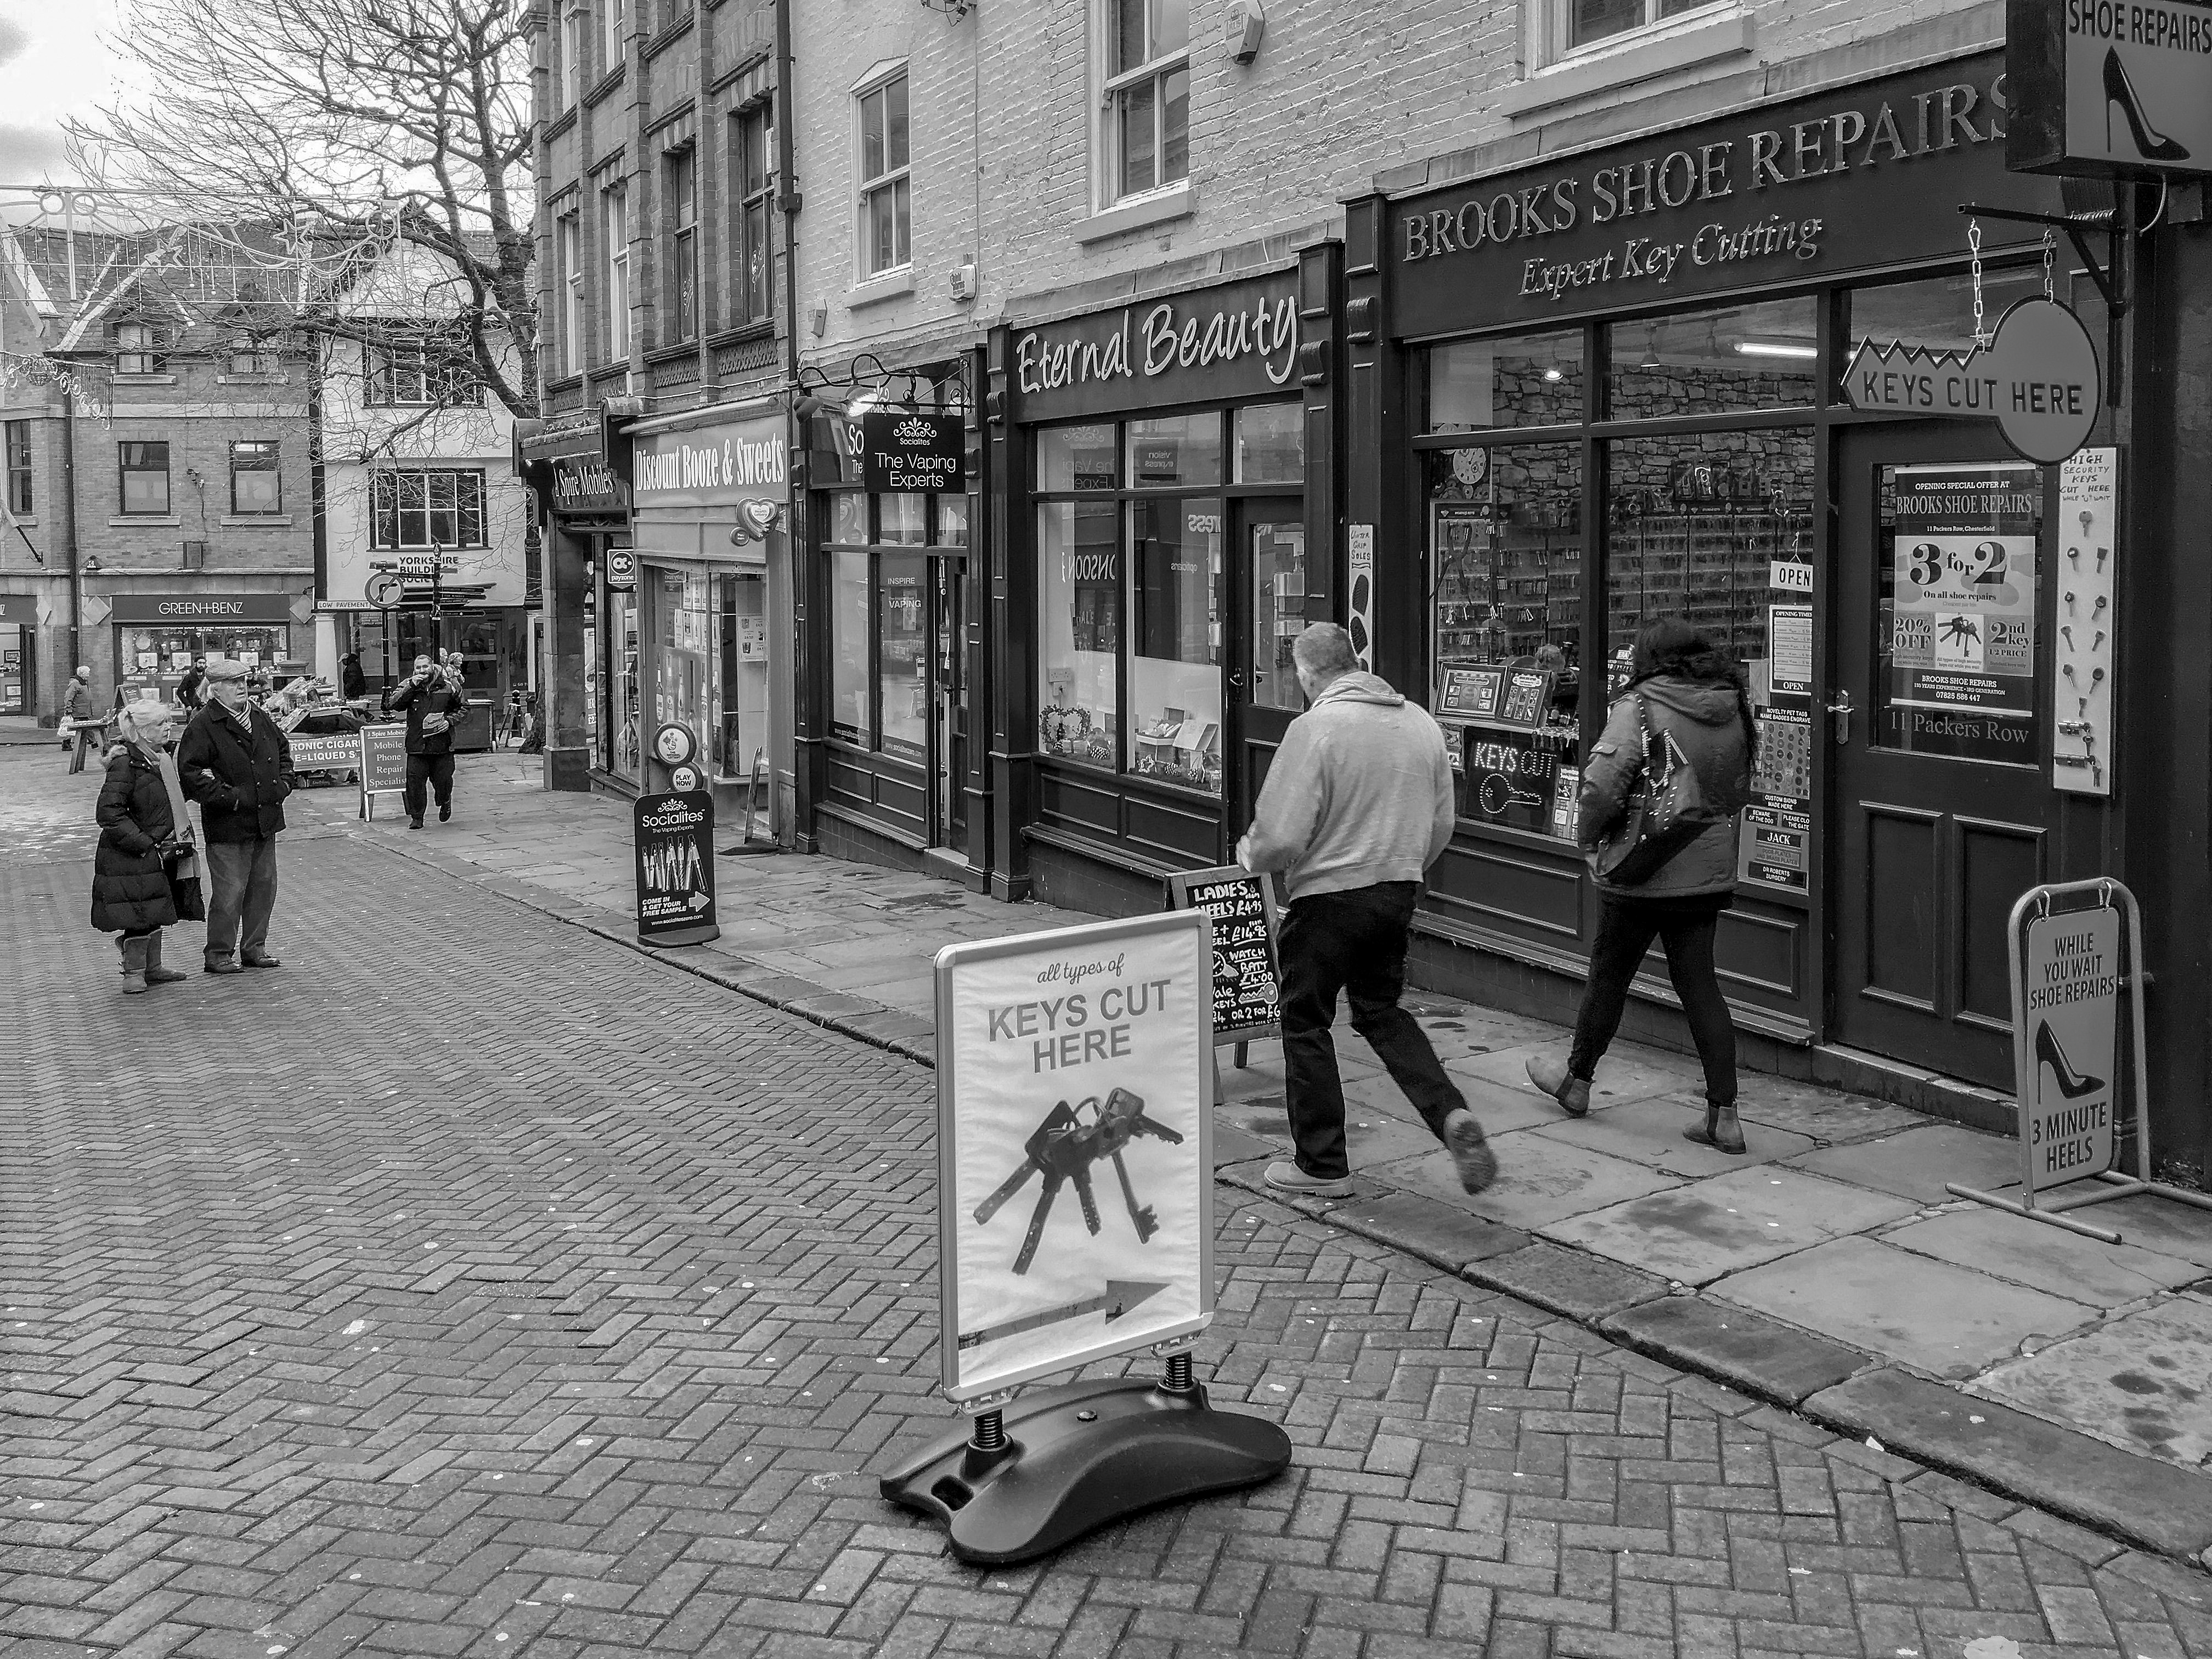
chesterfield, derbyshire, uk, street, black and white, monochrome, standing, urban area, town, snapshot, sidewalk, pedestrian, human, infrastructure, street performance, photography, architecture, monochrome photography, road surface, city, road, electronic device, style, building